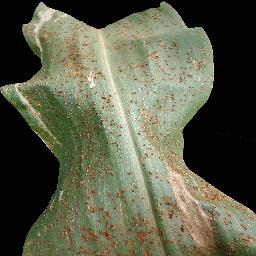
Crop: corn
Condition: (maize)_common_rust